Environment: real
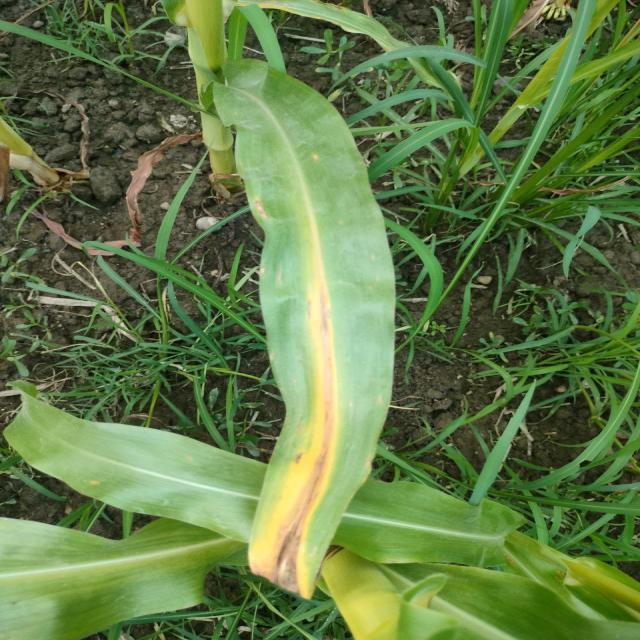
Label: nitrogen_deficiency